Water gate

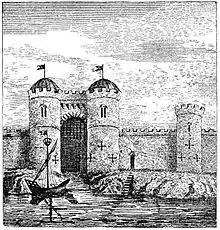
A 19th-century image of the long-demolished Water Gate at Bristol Castle, England

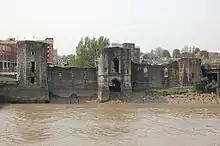
Newport Castle in Wales, showing a 14th-century watergate directly beneath the central tower, allowing access to and from the tidal River Usk

A water gate (or watergate) is a fortified gate, leading directly from a castle or town wall directly on to a quay, river side or harbour. In medieval times it enabled people and supplies to reach the castle or fortification directly from the water, and equally allowed those within the castle direct access to water transport.